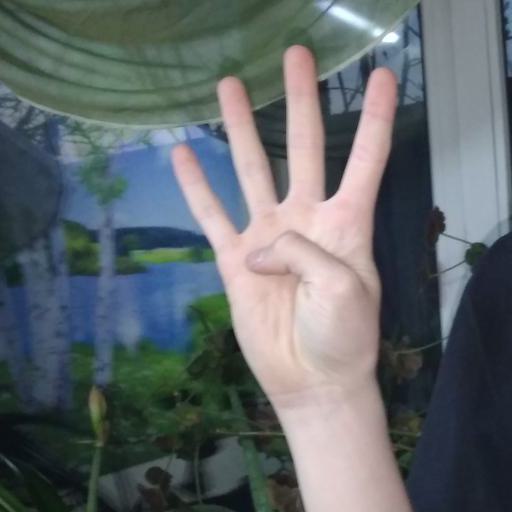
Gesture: four